Oral tradition

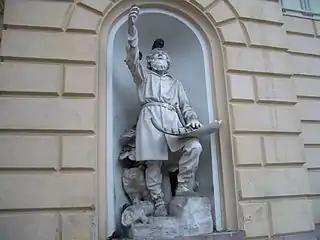
The legendary Finnish storyteller Väinämöinen with his kantele

In Africa, the oral tradition includes proverbs, folktales, songs, dances, customs, traditional medicine, religious practices, and cultural sayings that are told and expressed to teach lessons about life, social systems, religion, and spirituality. All indigenous African societies use oral tradition to learn their origin and history, civic and religious duties, crafts and skills, as well as traditional myths and legends. It is also a key socio-cultural component in the practice of their traditional spiritualities, as well as mainstream Abrahamic religions. The prioritisation of the spoken word is evidenced by African societies having chosen to record history orally whilst some had developed or had access to a writing script. Jan Vansina differentiates between "oral" and "literate" civilisations, stating: "The attitude of members of an oral society toward speech is similar to the reverence members of a literate society attach to the written word. If it is hallowed by authority or antiquity, the word will be treasured." For centuries in Europe, all data felt to be important were written down, with the most important texts prioritised, such as Bible, and only trivia, such as song, legend, anecdote, and proverbs remained unrecorded. In Africa, all the principal political, legal, social, and religious texts were transmitted orally. When the Bamums in Cameroon invented a script, the first to be written down was the royal chronicle and the code of customary law. Most African courts had archivists who learnt by heart the royal genealogy and history of the state, and served as its unwritten constitution.